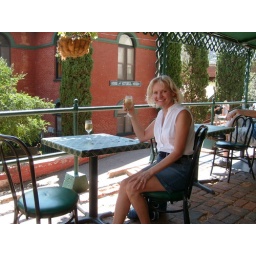
having a glass of white wine at copper queen in bisbee az